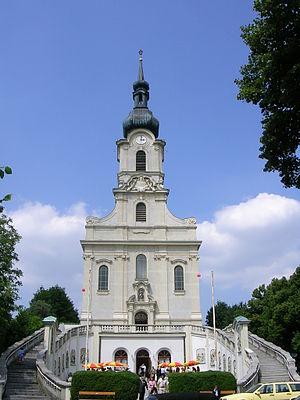
La Kaasgrabenkirche, aussi connue sous le nom Wallfahrtskirche “Mariä Schmerzen”, est une église paroissiale de Vienne dévolue au culte catholique romain et située dans le quartier de Grinzing, arrondissement de Döbling.